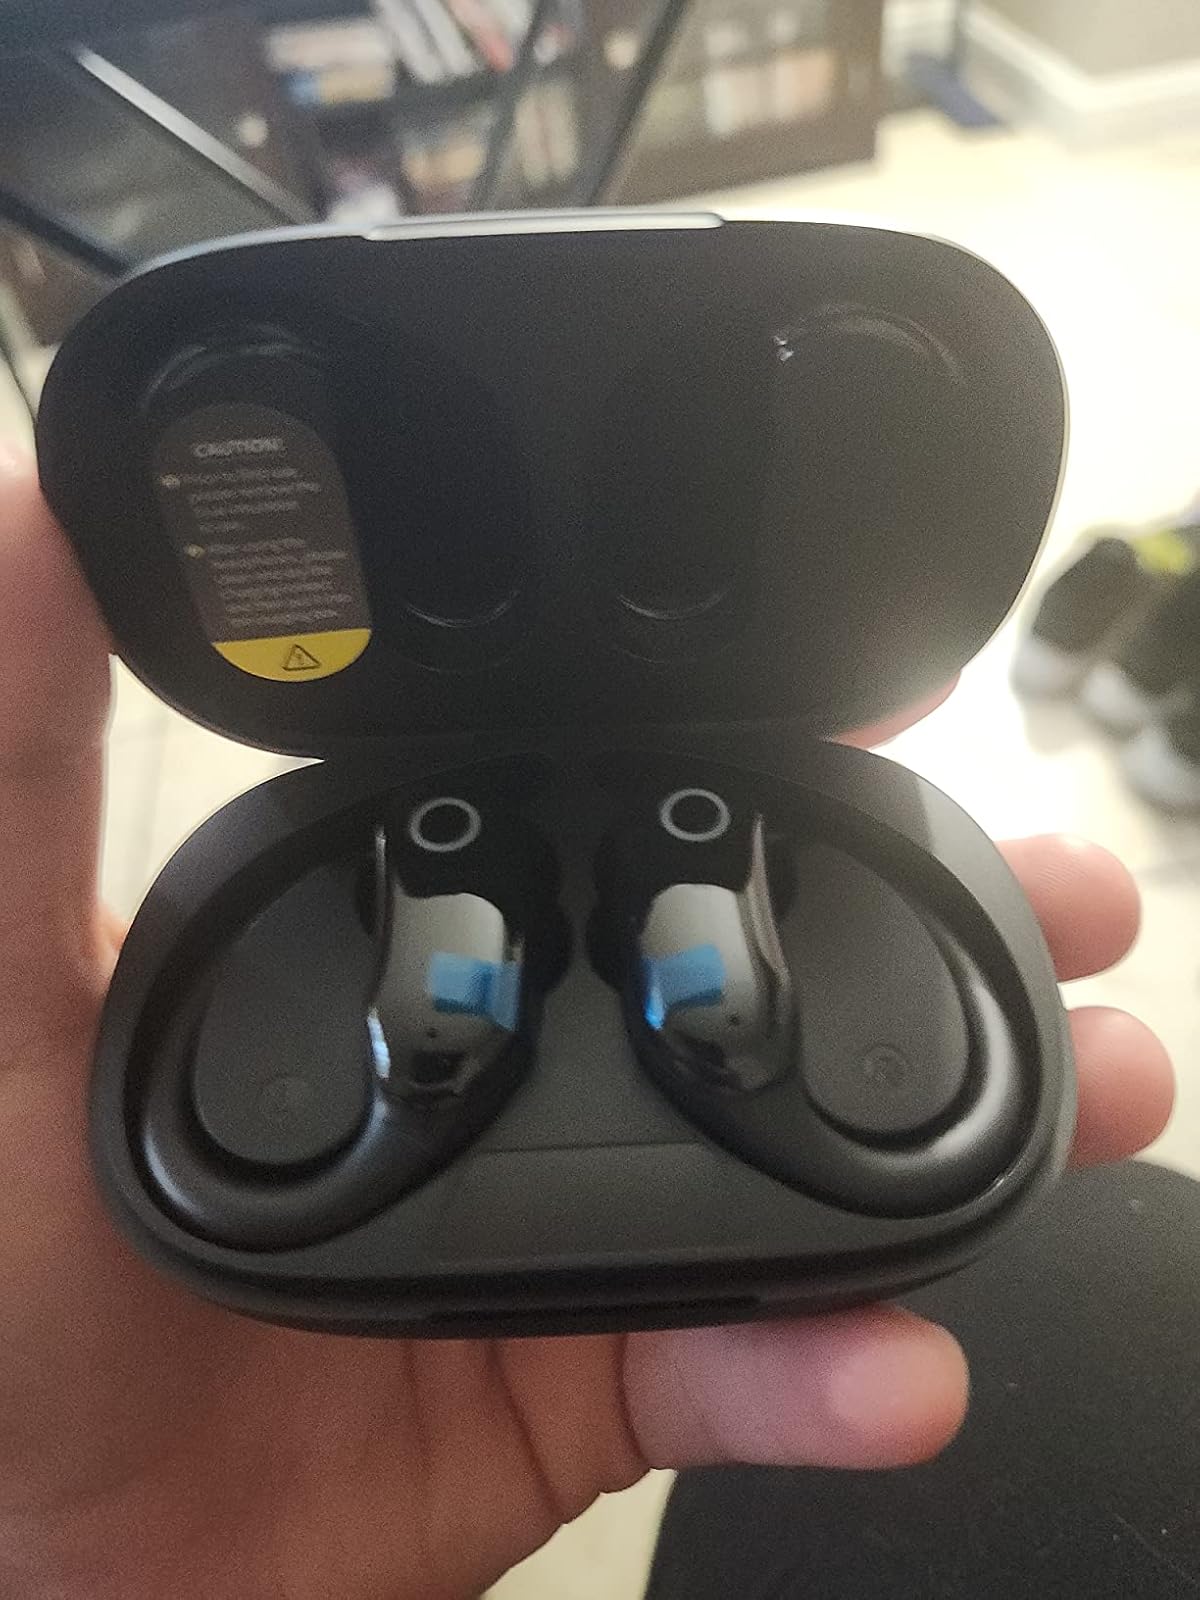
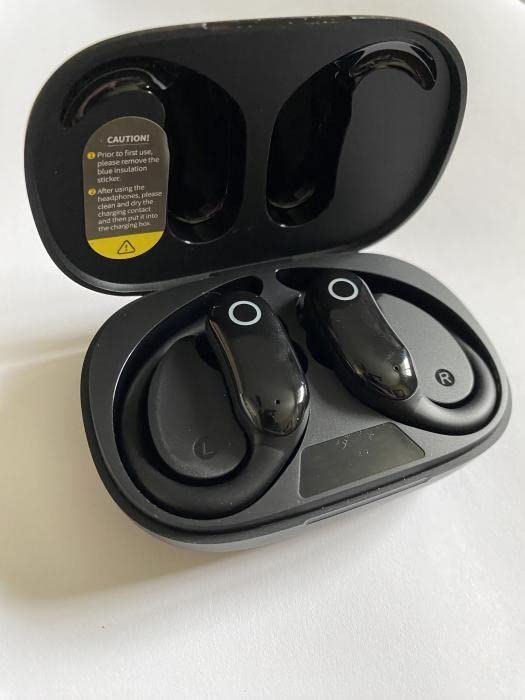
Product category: earbuds
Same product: yes